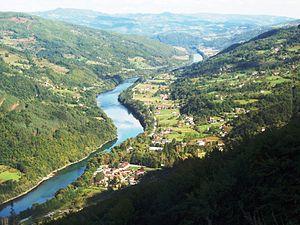
Perućac est un village de Serbie situé dans la municipalité de Bajina Bašta, district de Zlatibor. Au recensement de 2011, il comptait 526 habitants.